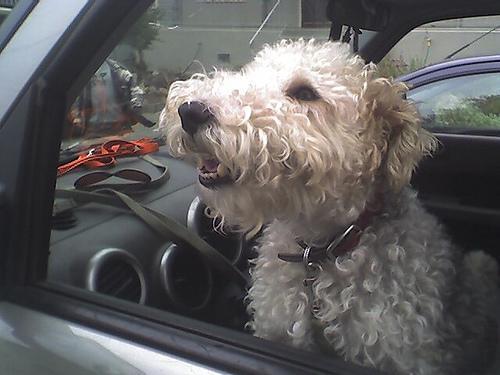
wire-haired_fox_terrier